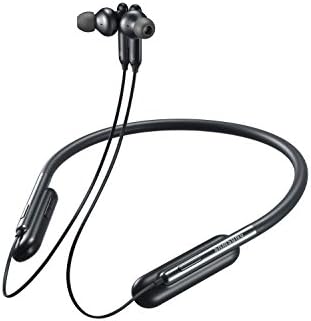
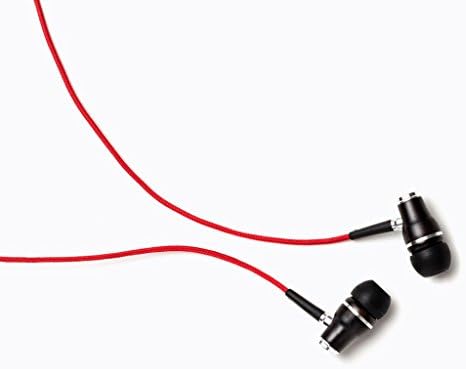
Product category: headphones
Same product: no